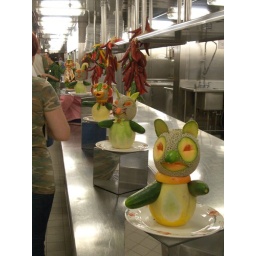
Someone really creative made little animals from fruits and veggies for us to view in the galley